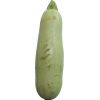
Label: Zucchini 1